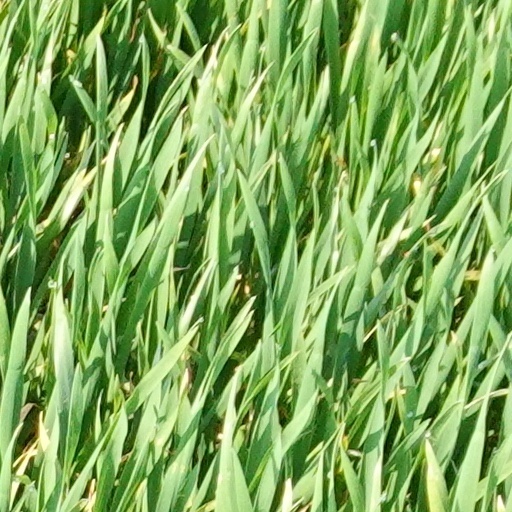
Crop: wheat